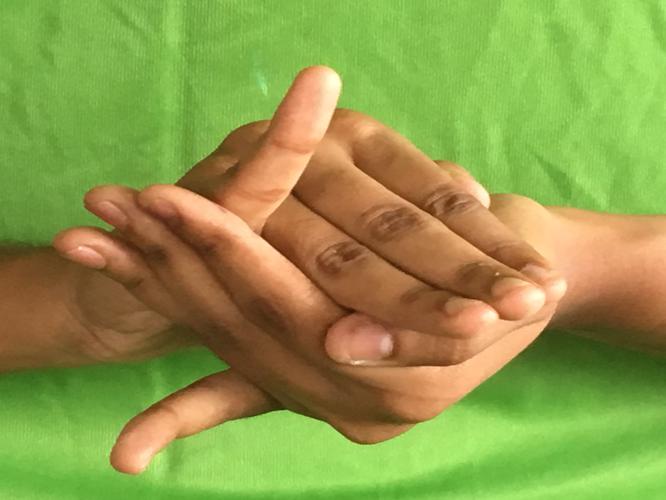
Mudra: Kurma
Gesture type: double_hand